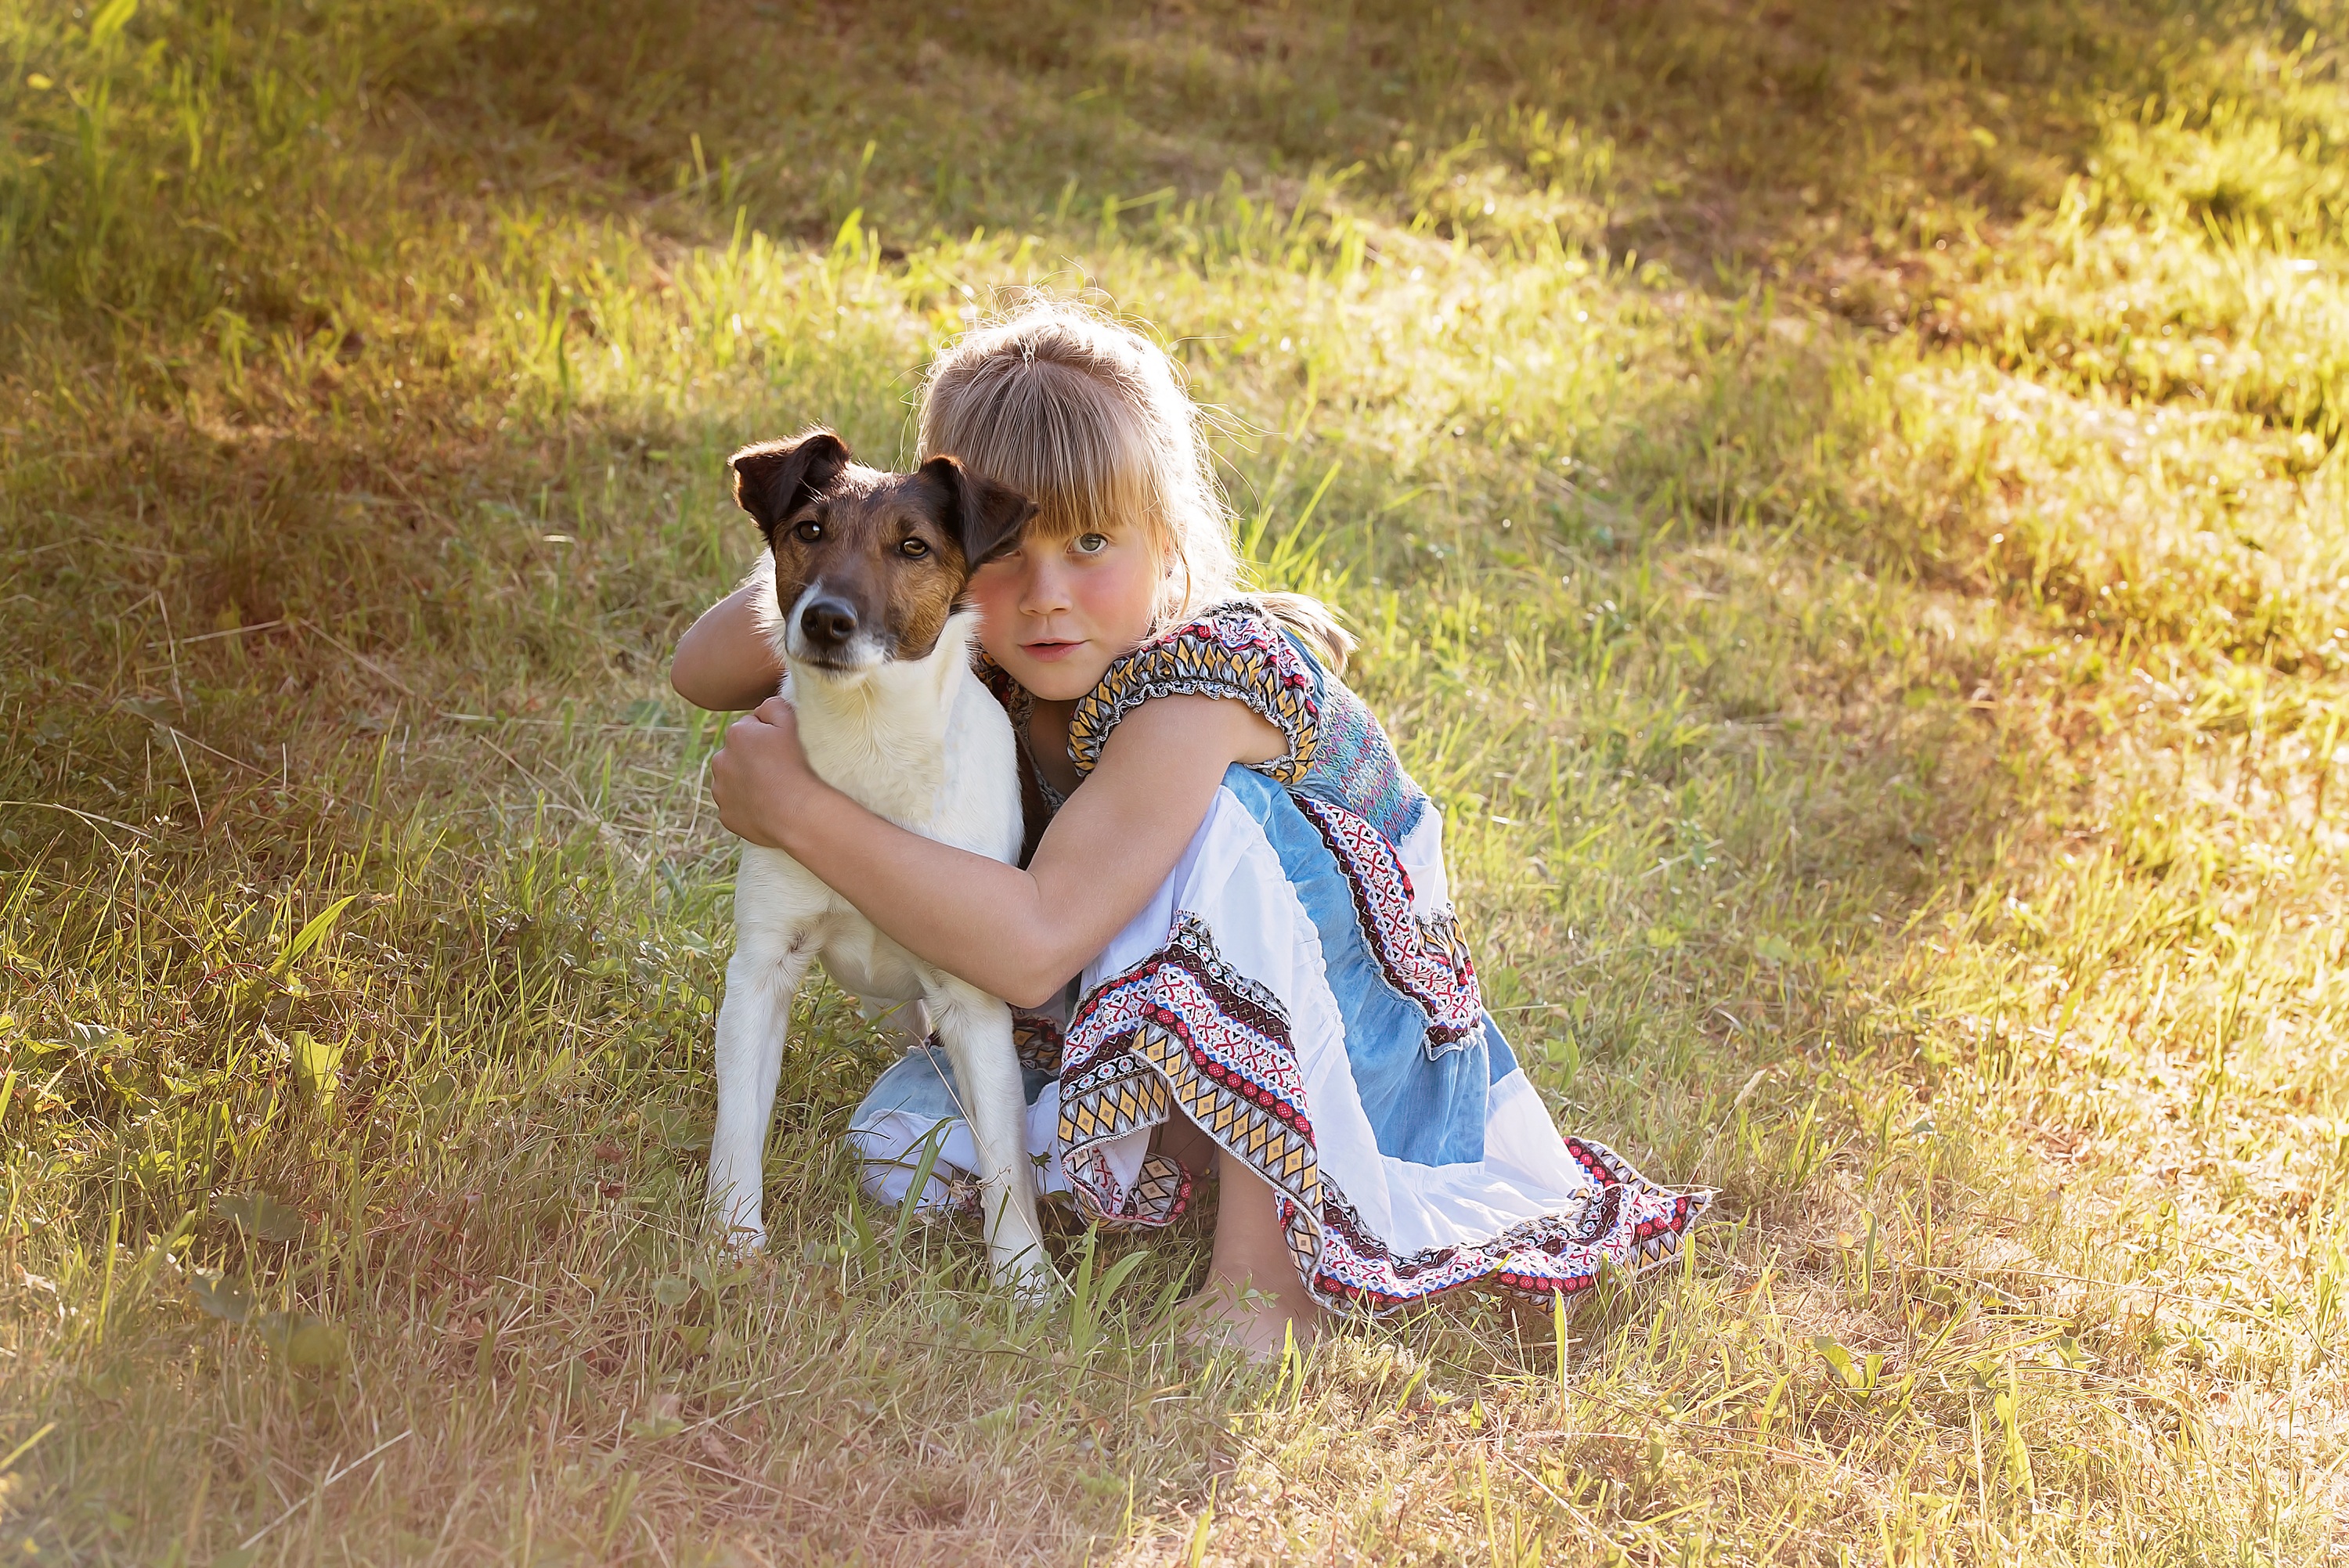
nature, person, people, girl, meadow, dog, animal, summer, pet, portrait, romance, child, human, friendship, family, ceremony, out, connected, interaction